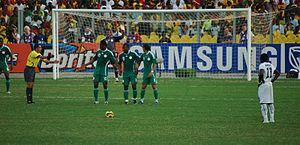
L'équipe du Nigeria de football est la sélection de joueurs nigérians représentant le pays lors des compétitions internationales de football masculin, sous l'égide de la Fédération du Nigeria de football.